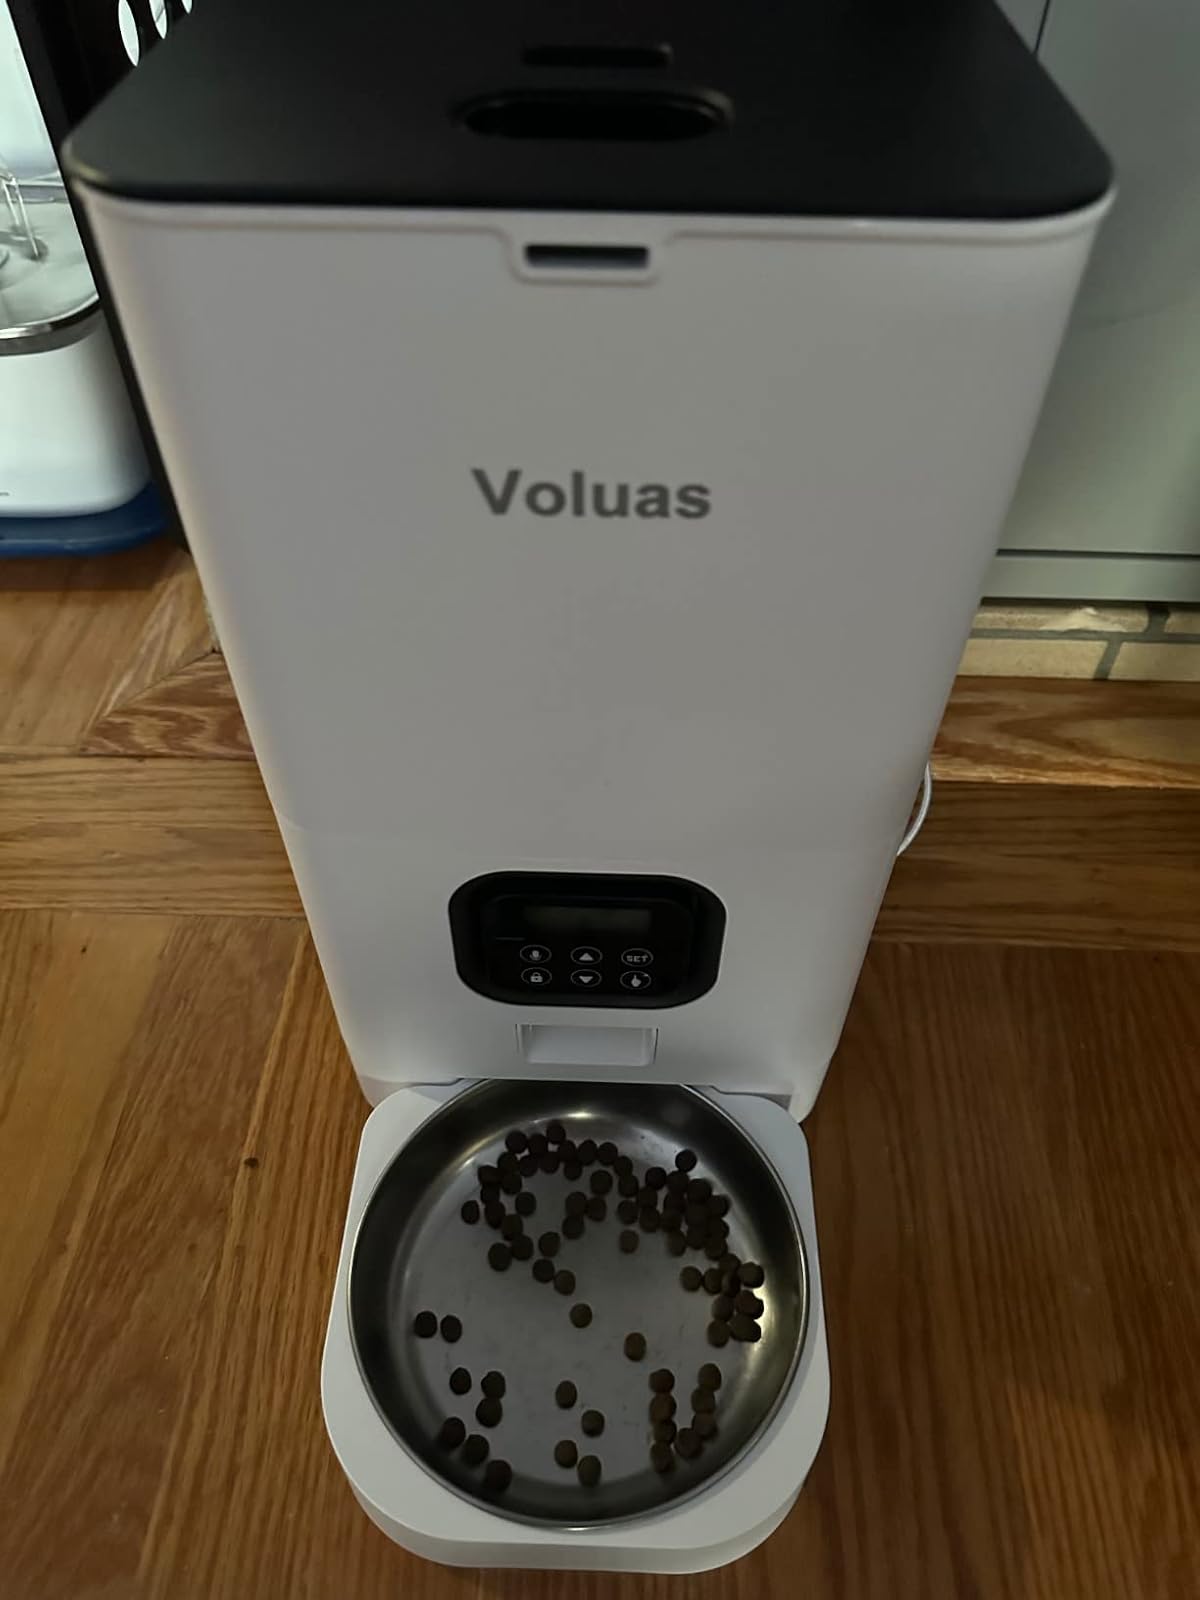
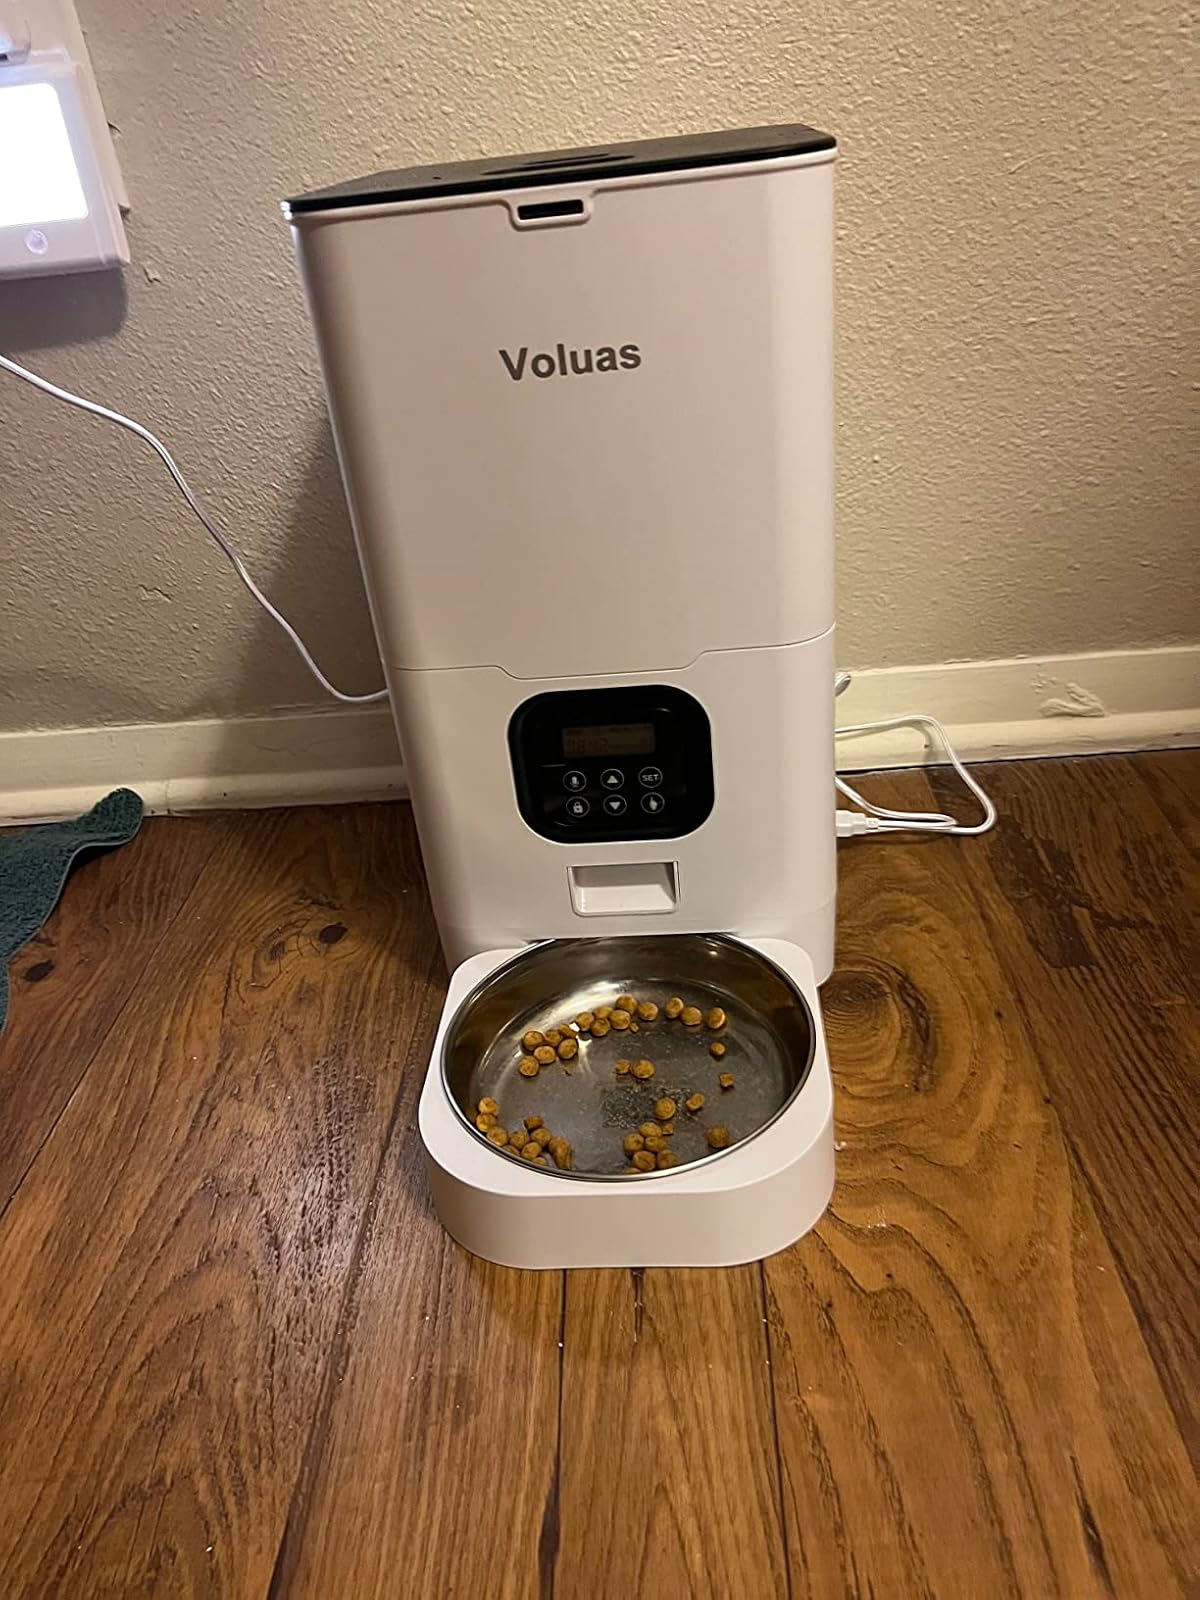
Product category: items_feeder
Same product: yes